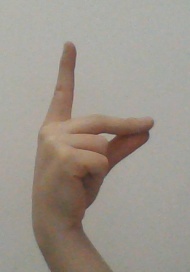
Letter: ta